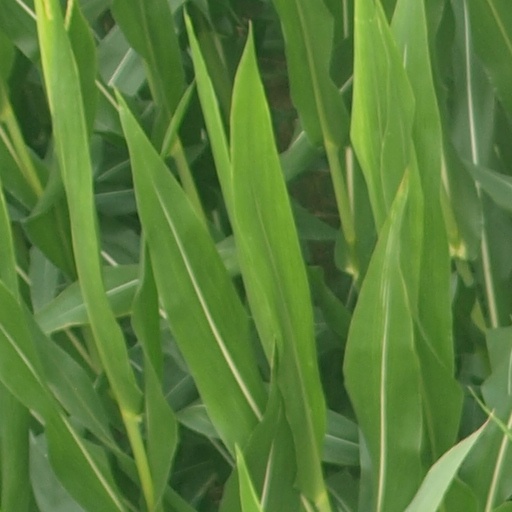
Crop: maize; corn